Jesuit missions in North America

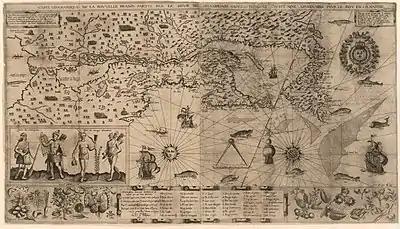
Map of New France (Champlain, 1612)

Jesuit missions in North America were attempted in the late 16th century, established early in the 17th century, faltered at the beginning of the 18th, disappeared during the suppression of the Society of Jesus around 1763, and returned around 1830 after the restoration of the Society. The missions were established as part of the colonial drive of France and Spain during the period, the "saving of souls" being an accompaniment of the constitution of Nouvelle-France and early colonial Mexico. The efforts of the Jesuits in North America were paralleled by their China missions on the other side of the world, and in South America. They left written documentation of their efforts, in the form of "The Jesuit Relations".